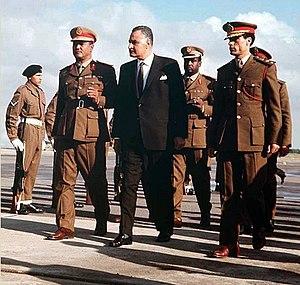
Gamal Abdel Nasser Hussein, né le 15 janvier 1918 à Alexandrie et mort le 28 septembre 1970 au Caire, est un homme d'État égyptien. Il fut le second président de la République d'Égypte de 1956 à sa mort. Après une carrière militaire, il organisa en 1952 le renversement de la monarchie et accéda au pouvoir. À la tête de l'Égypte, il mena une politique socialiste et panarabe appelée nassérisme. Il est aujourd'hui considéré comme l'un des dirigeants les plus influents du XXᵉ siècle.